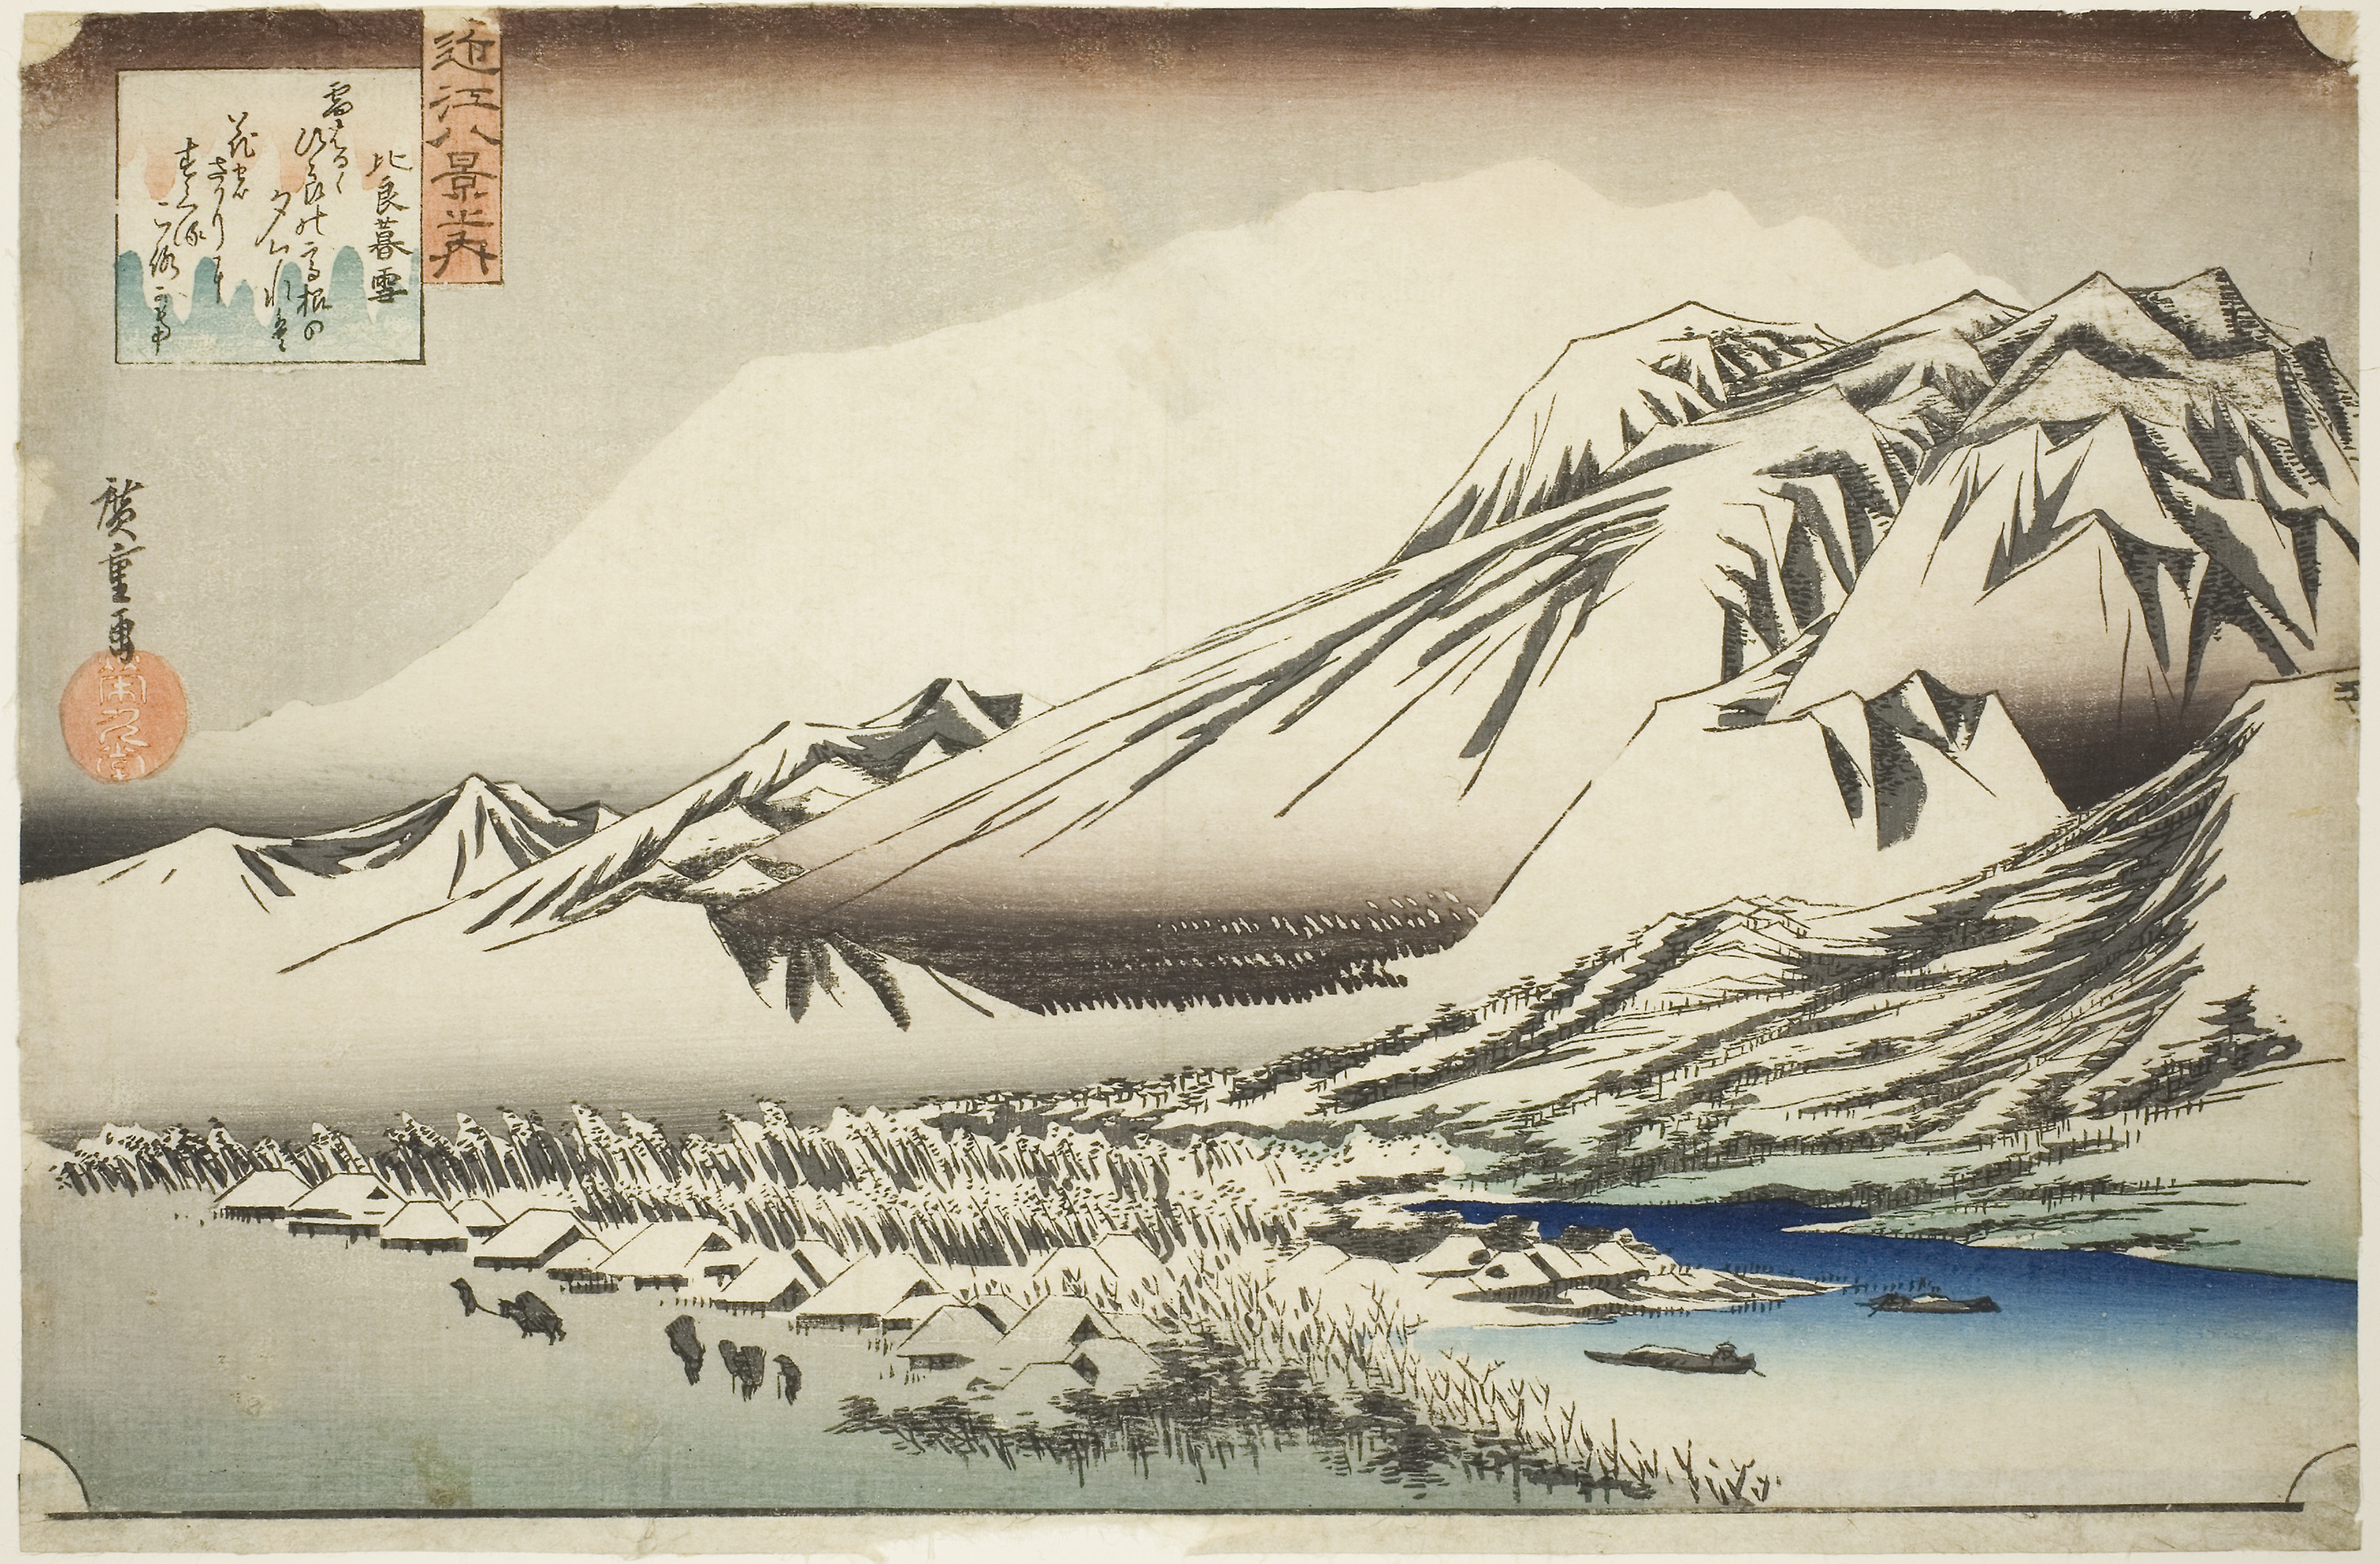
art, artwork, painting